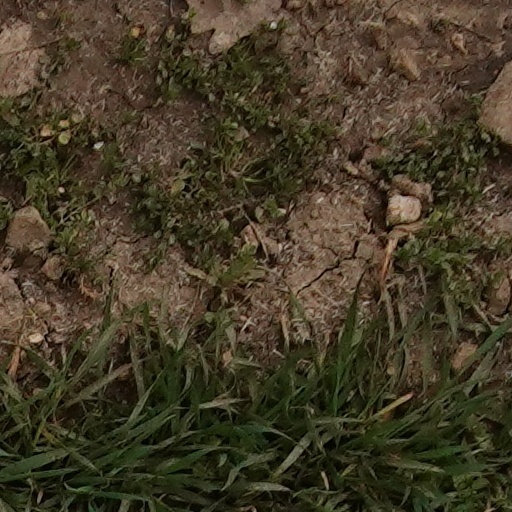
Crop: wheat